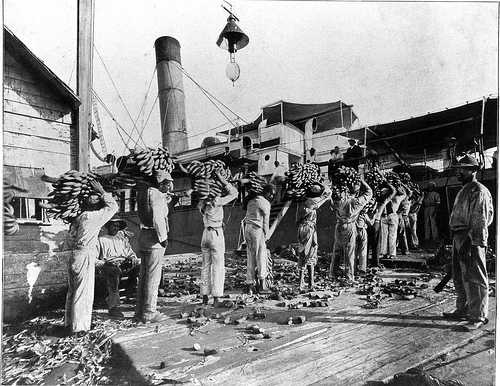
Label: Banana